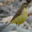
Label: bird